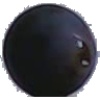
Label: blue_grape